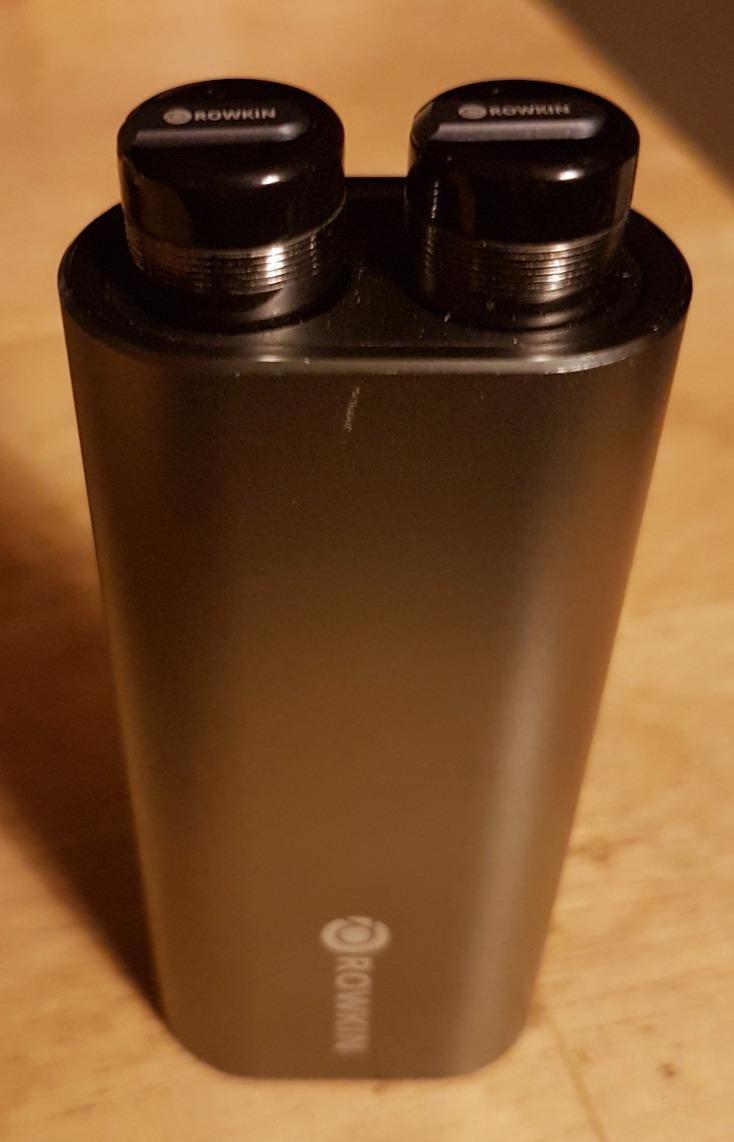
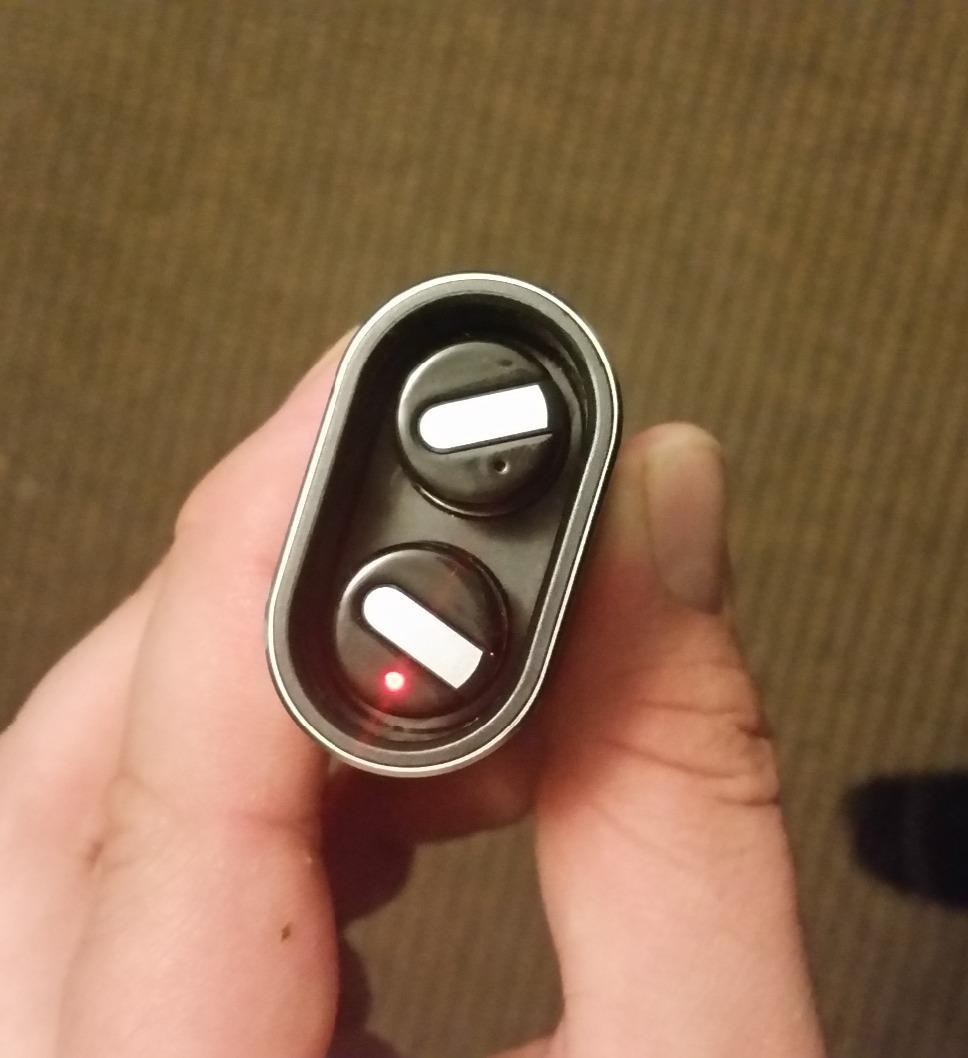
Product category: headphones
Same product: yes